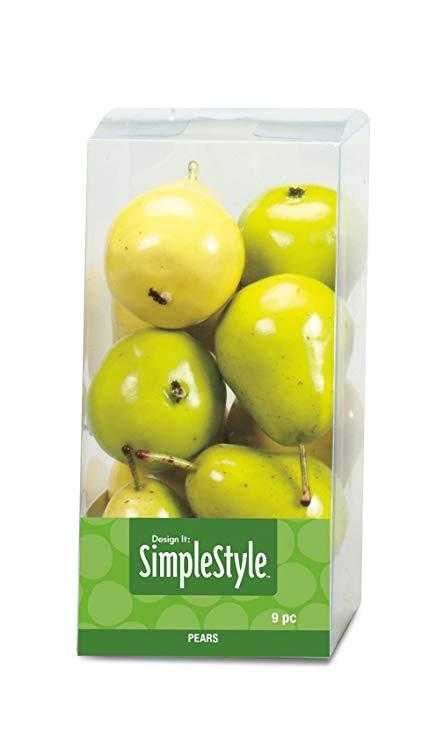
Label: Pear